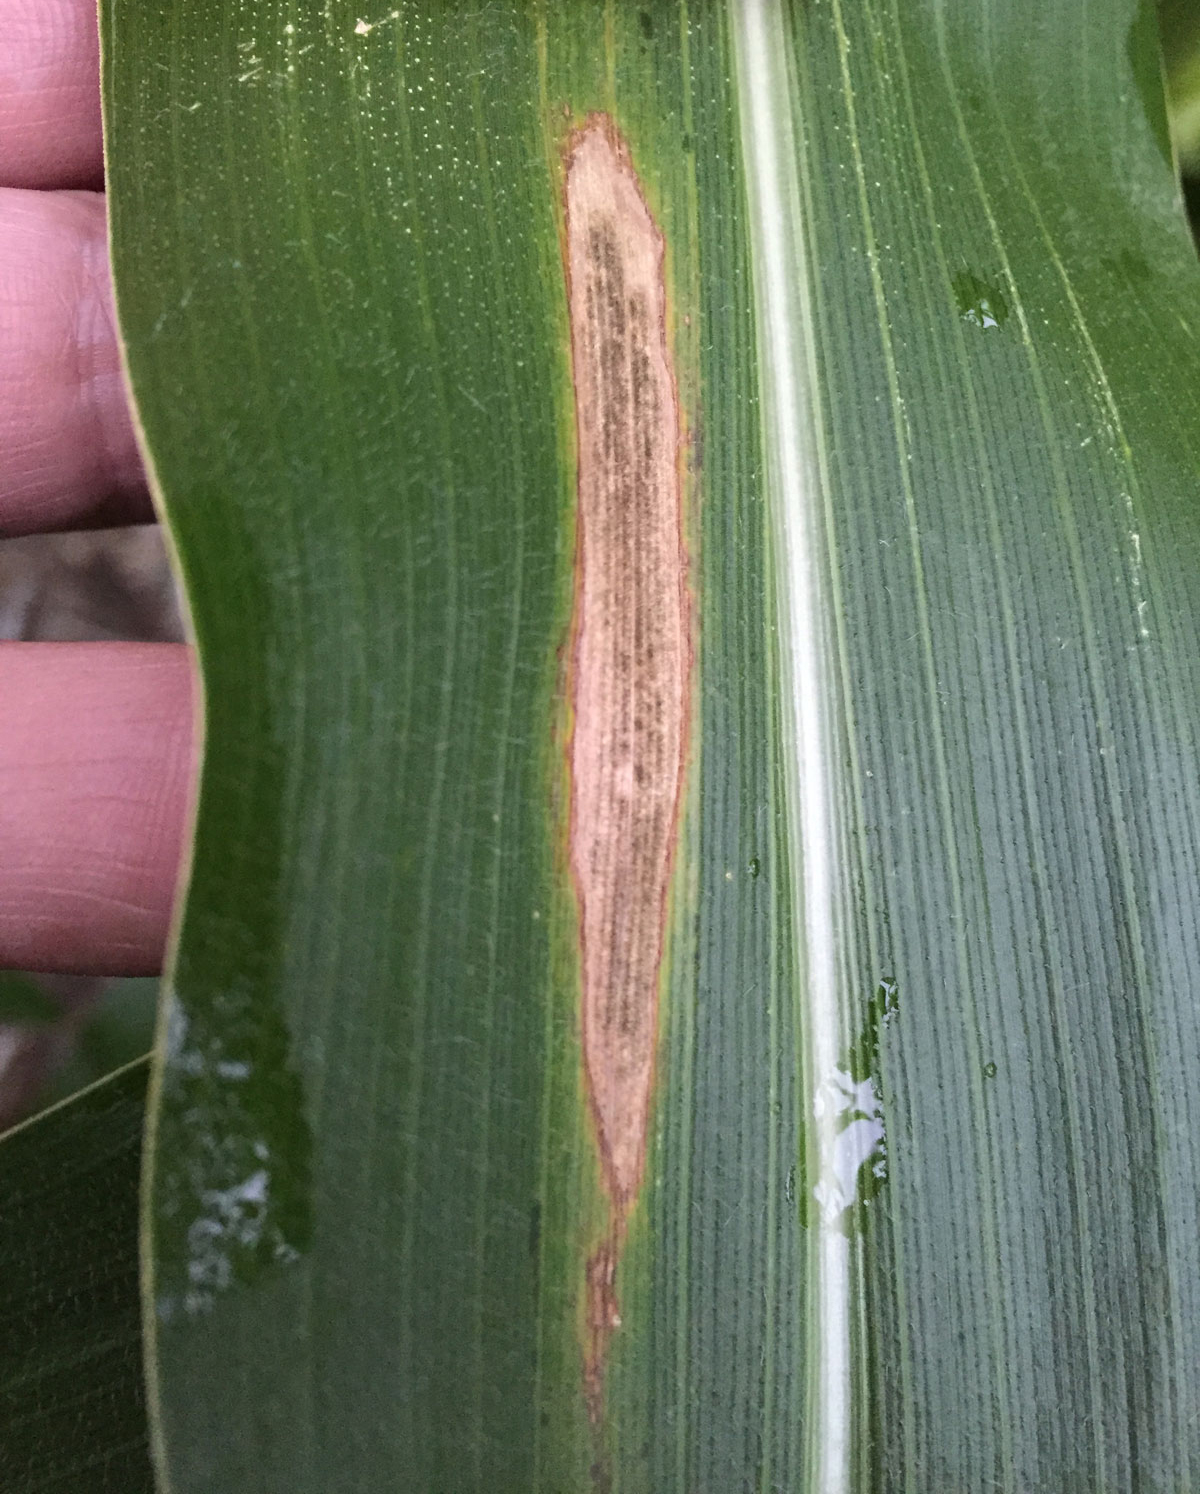
Labels: Corn leaf blight